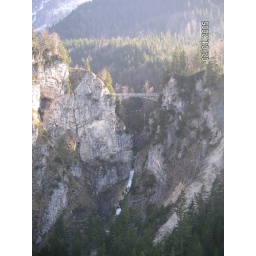
A bridge just in front of the Neshwanstein castle ... Muenchen